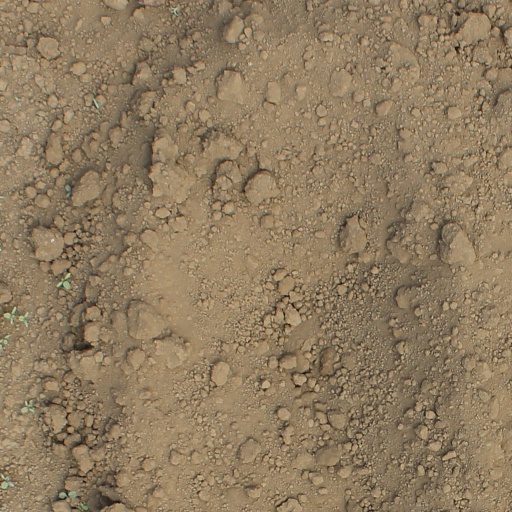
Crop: soybean